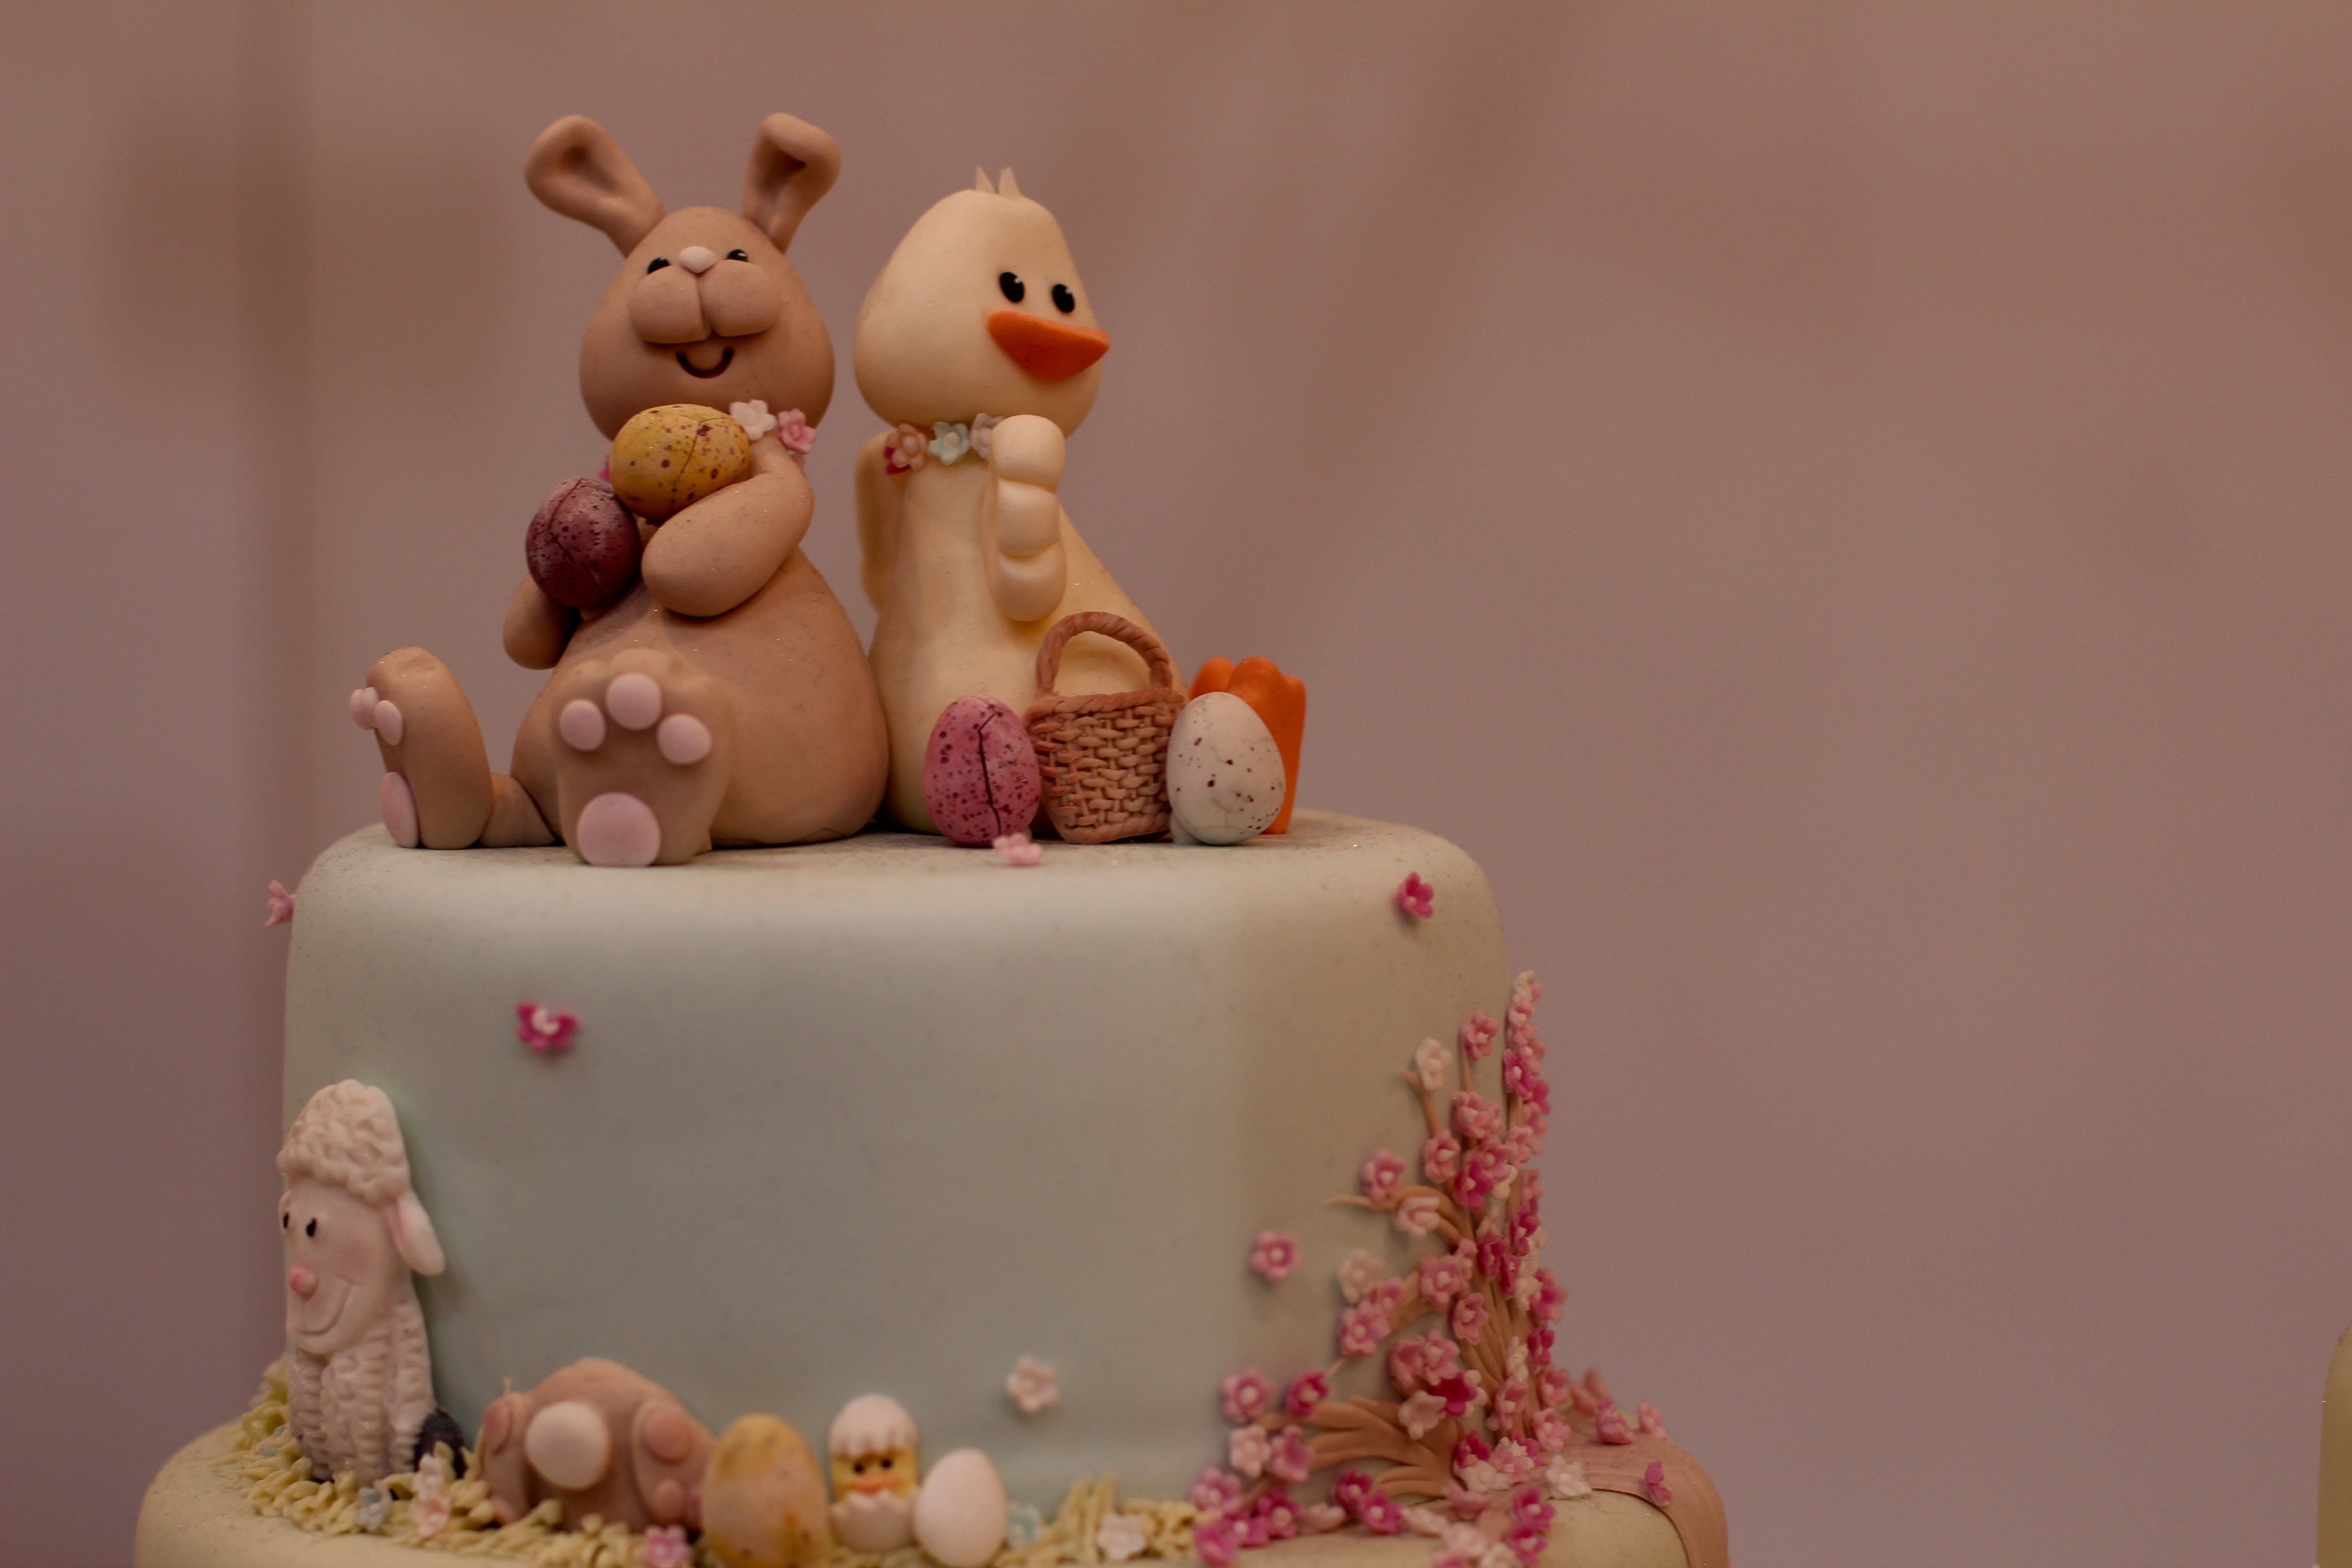
food, pink, dessert, toy, cake, birthday cake, icing, figurine, fondant, sweetness, flavor, marzipan, sugar paste, easter cake, kids birthday cake, cake decorating